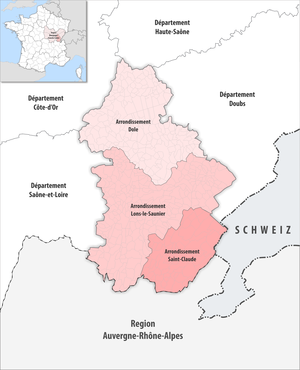
Le département du Jura comprend trois arrondissements.